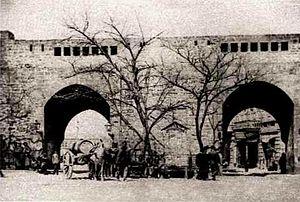
La vieille ville de Bakou est un quartier historique résidentiel et une réserve historico-architecturale au centre de Bakou, capitale de l'Azerbaïdjan. Plus de 1 300 familles habitent sur la surface de 221 000 m², occupée par la réserve.